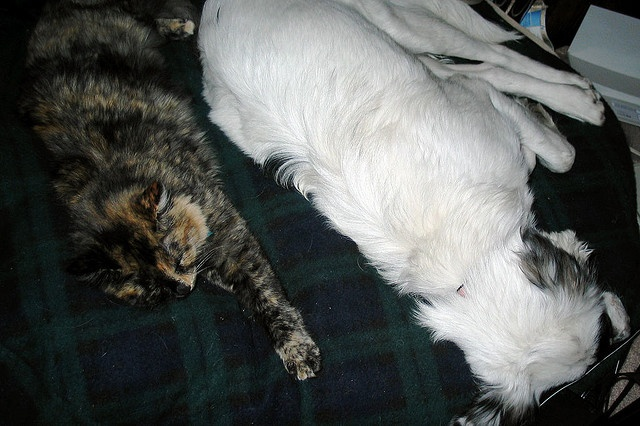
A dog and a cat laying on a couch.
a cat lays down next to a dog on a bed
The cat is stretching while lying next to a dog.
Dog laying down on the sofa next to a cat.
A cat and a white dog are sleeping side by side.